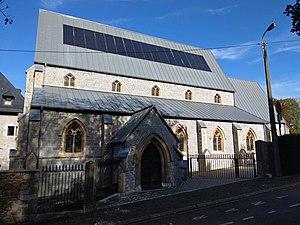
Explications et histoire, voir catégorie